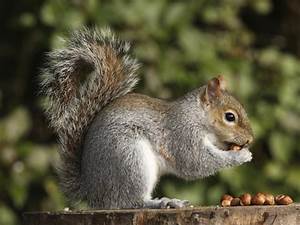
Label: scoiattolo